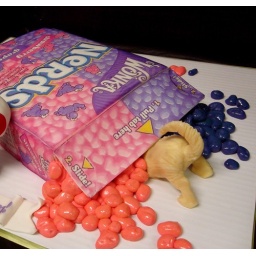
fun cake for one of my most special customers, detail of his dog scrounging in the nerds box =0)